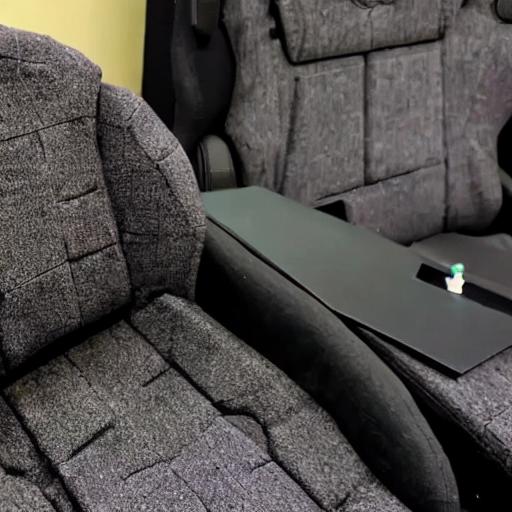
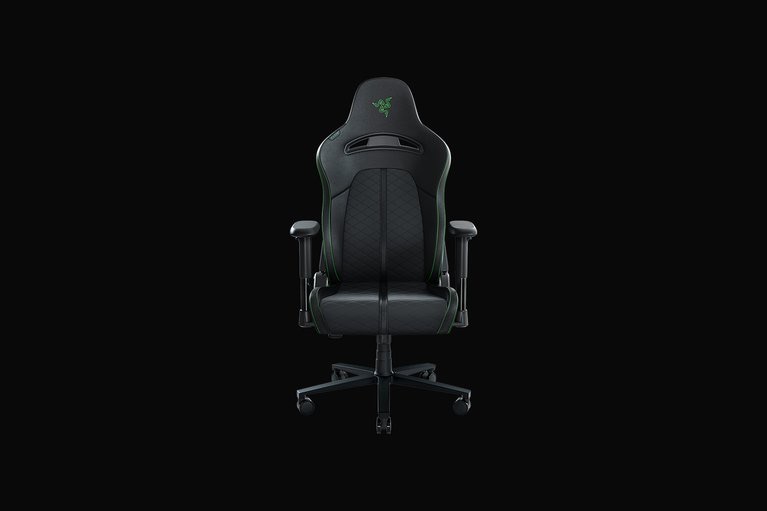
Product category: items_chair
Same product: no